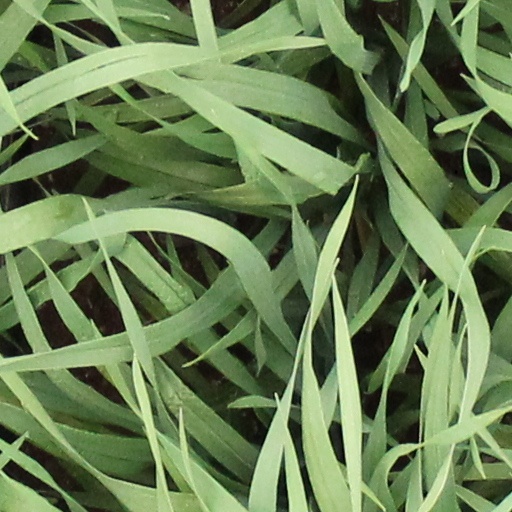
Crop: wheat